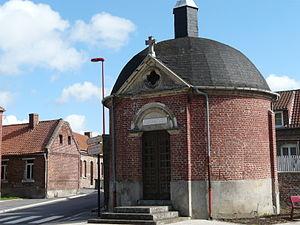
Chapelle Notre-Dame de Grâce à Iwuy (Nord) (1870)